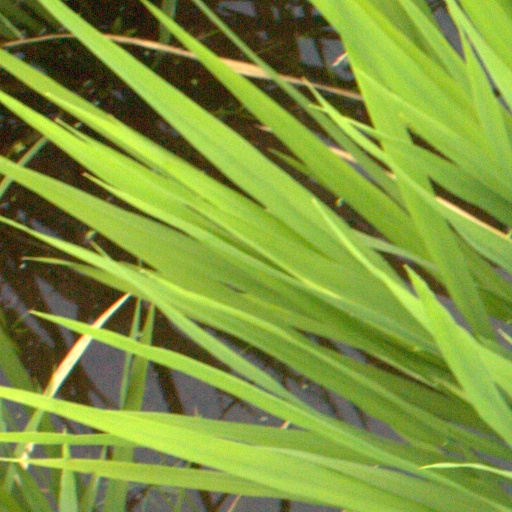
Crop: rice